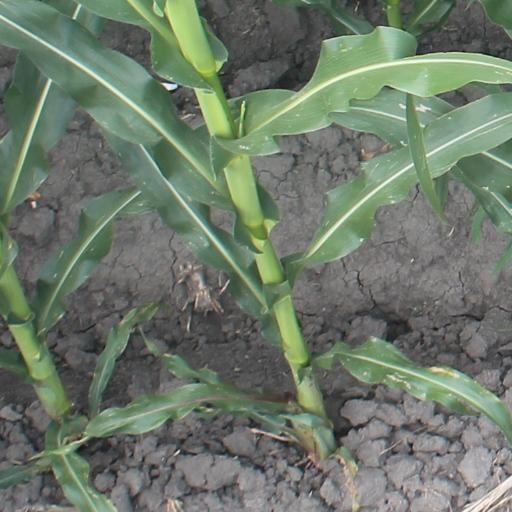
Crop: maize; corn